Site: brandenburg
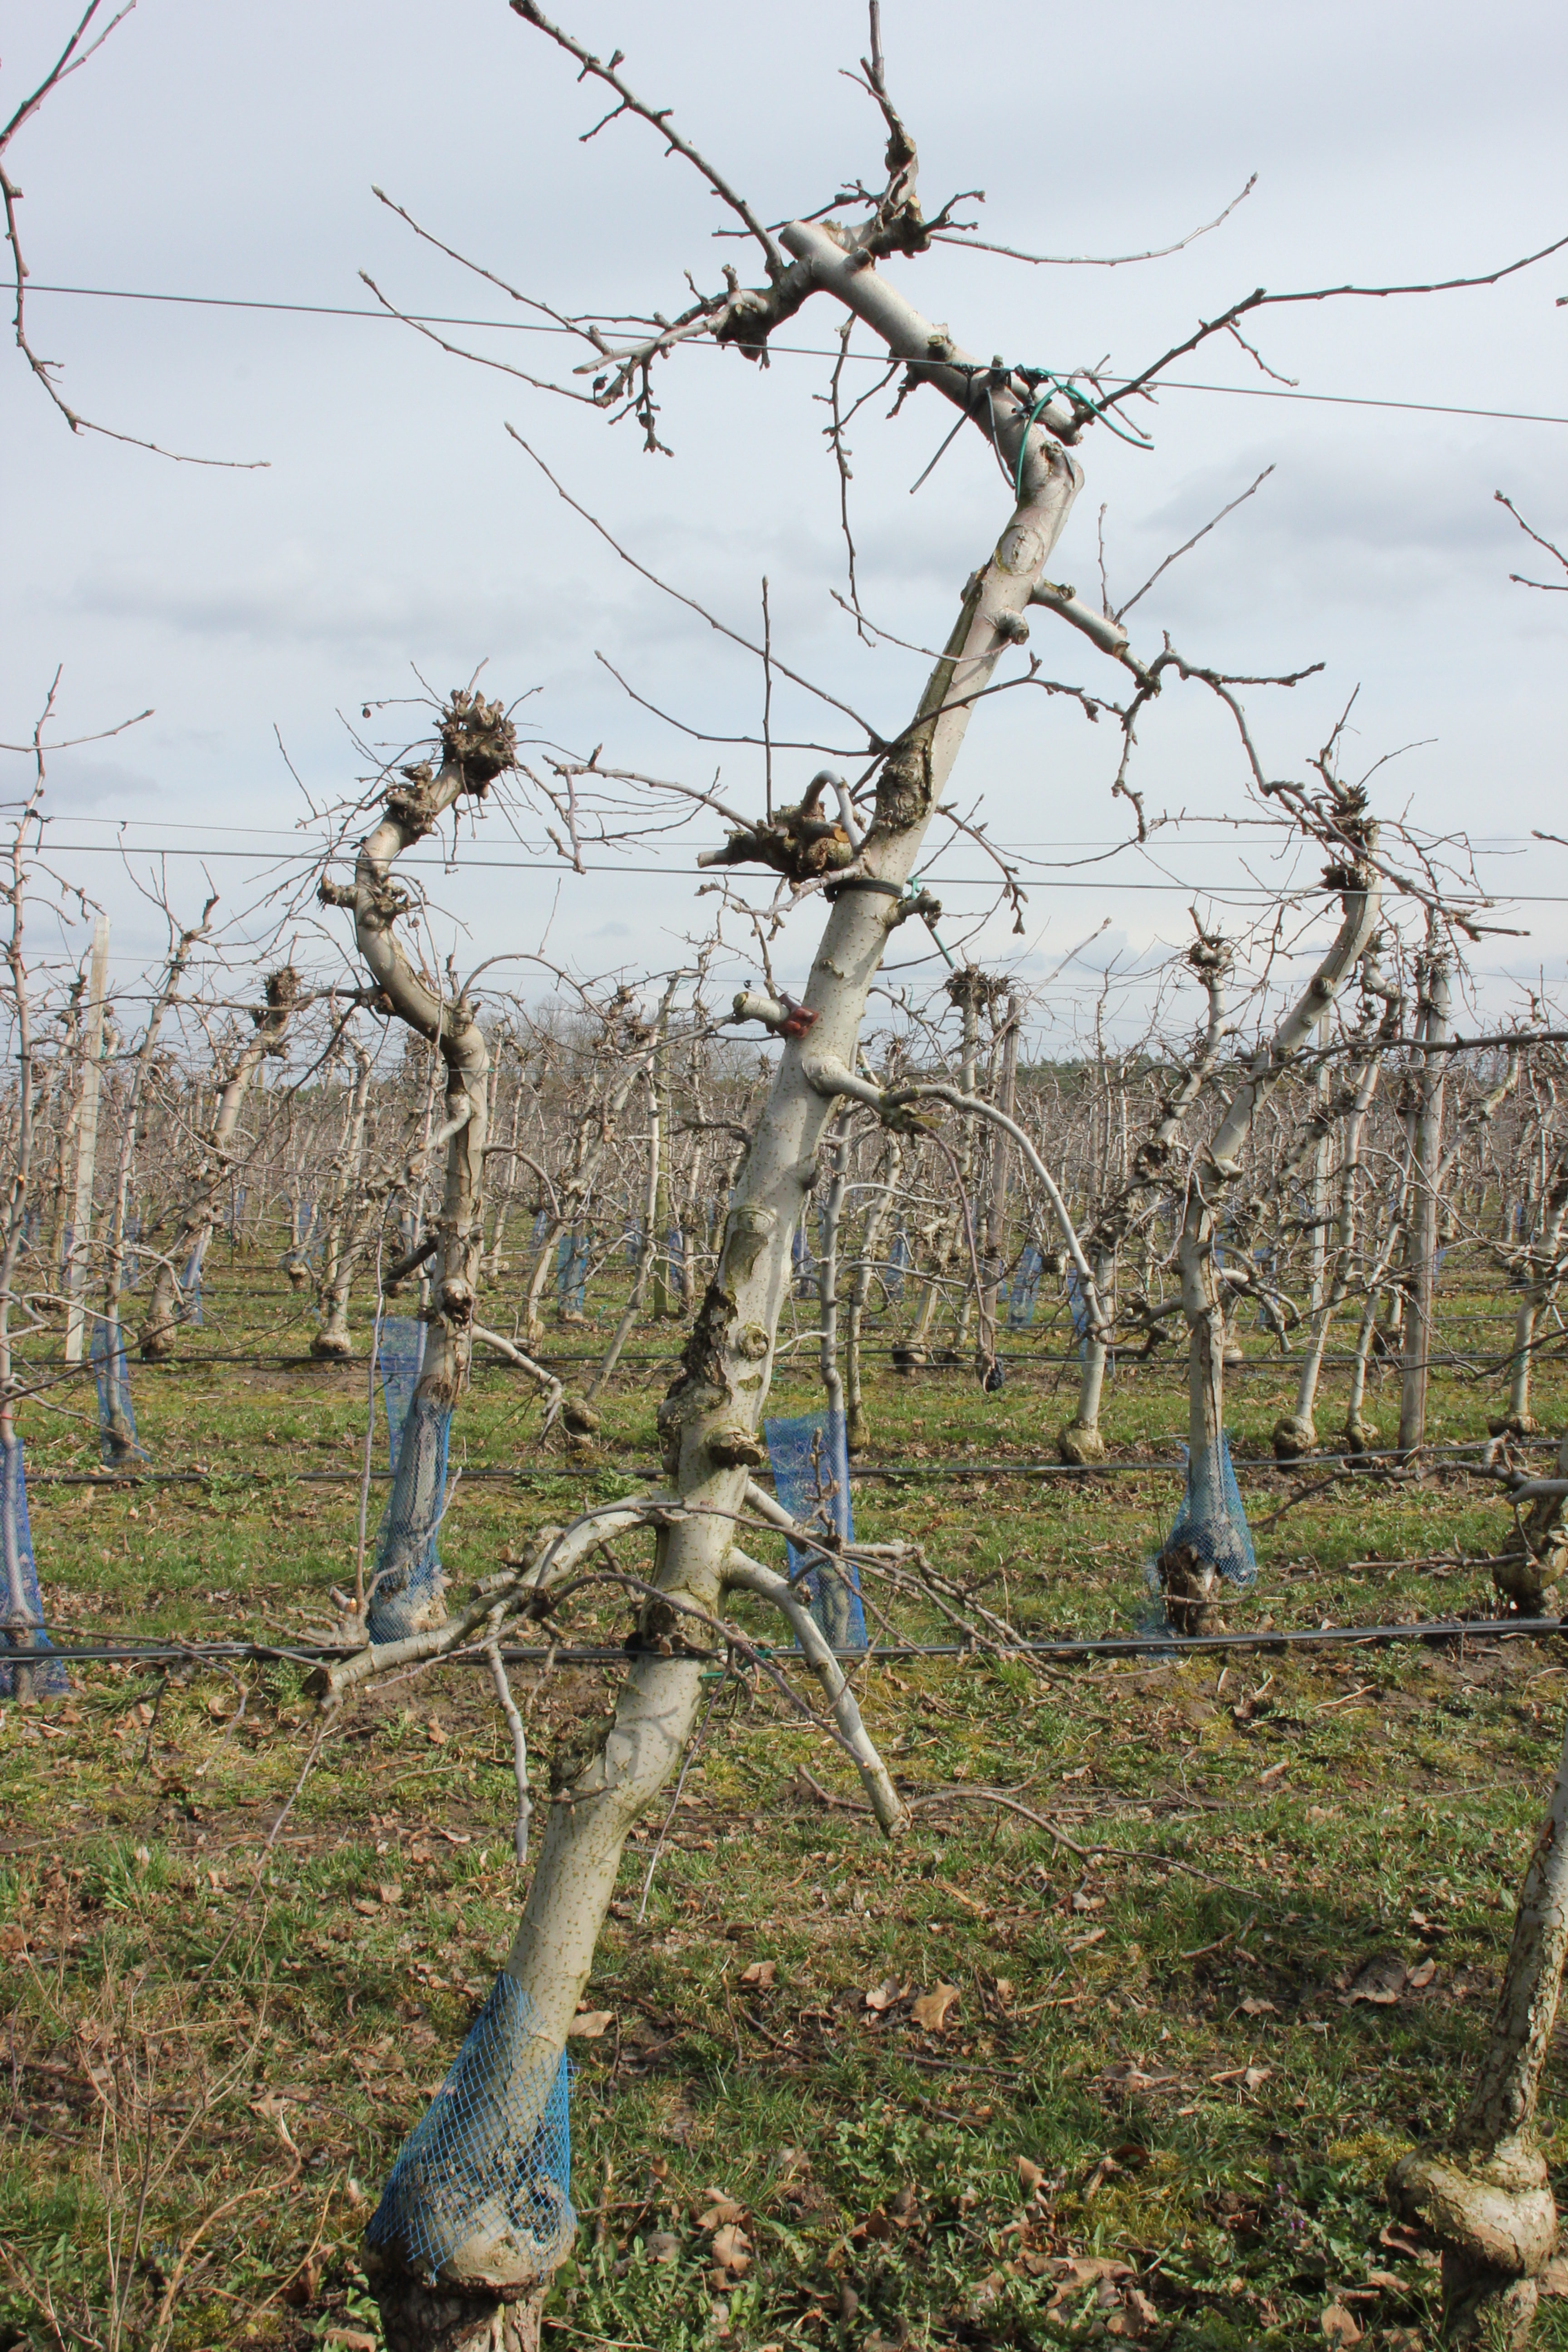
Growth stage (BBCH 01): Bud development